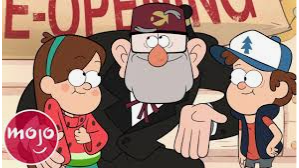
Portrait style: Cartoon Portrait